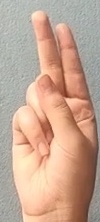
ASL sign: U